Carmelo Lazatin II

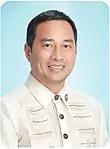
Official portrait, 2022

Carmelo Bautista Lazatin II (born June 4, 1970) also known as Jon Lazatin, is a Filipino politician currently serving as the 35th City Mayor of Angeles City since 2025. He previously served as representative for Pampanga's first district from 2016 to 2025.